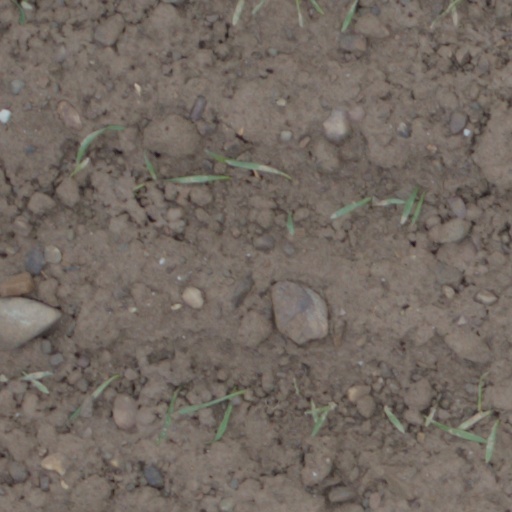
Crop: wheat